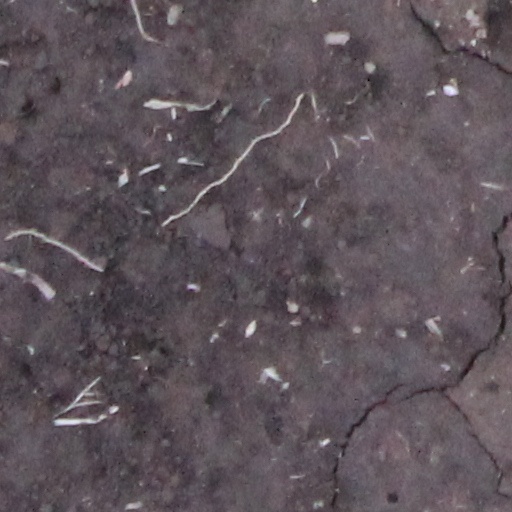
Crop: wheat